Finnish invasion of Ladoga Karelia

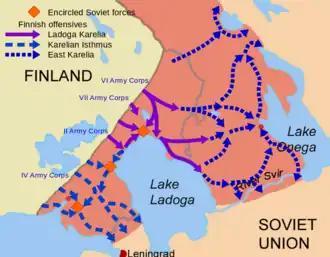
Map depicting the Finnish offensive operations in Karelia carried out in the Summer and Autumn of 1941 during Operation Barbarossa. The furthest advance of Finnish units and borders for both before and after the Winter War are shown.

On July 9, the order for the offensive was given. The main task to break through the Soviet defences between Värtsilä and Korpiselkä was given to VI Corps, commanded by Maj. Gen. Paavo Talvela. The Finnish offensive quickly overwhelmed the Soviet defenders. The Finnish 1st Jaeger Brigade (Col. Ruben Lagus) was brought from Group O to spearhead the assault and it managed to create a gap in the Soviet defences through which Finnish light infantry, some mounted on bicycles, pushed forward.